Tzitzit

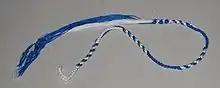
Example of Karaite

The other threads in the (all the threads, where is not used) are described as "white". This may be interpreted either literally (by Rama) or as meaning the same colour as the main garment (Rambam). Normally, the garment itself is white so that the divergence does not arise. Similarly the threads may be made either of wool or of the same fabric as the garment; again many authorities recommend using a woollen garment so that all views are satisfied.